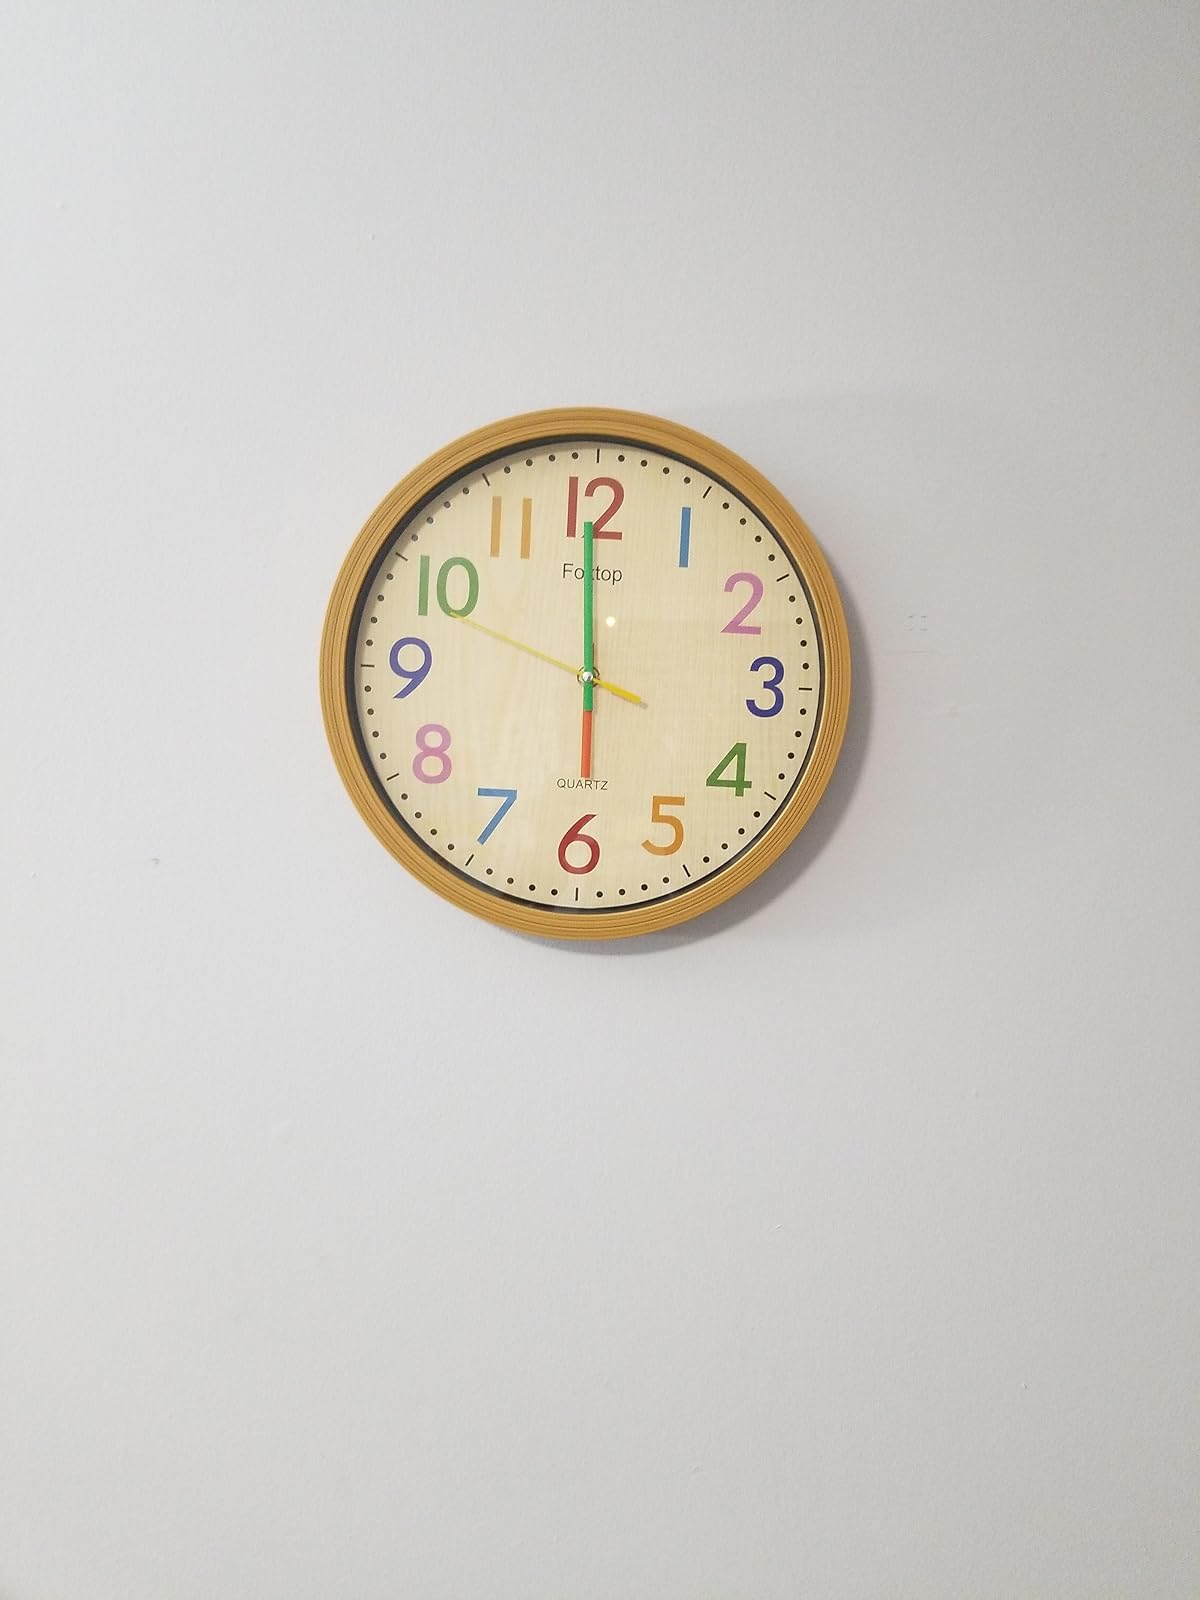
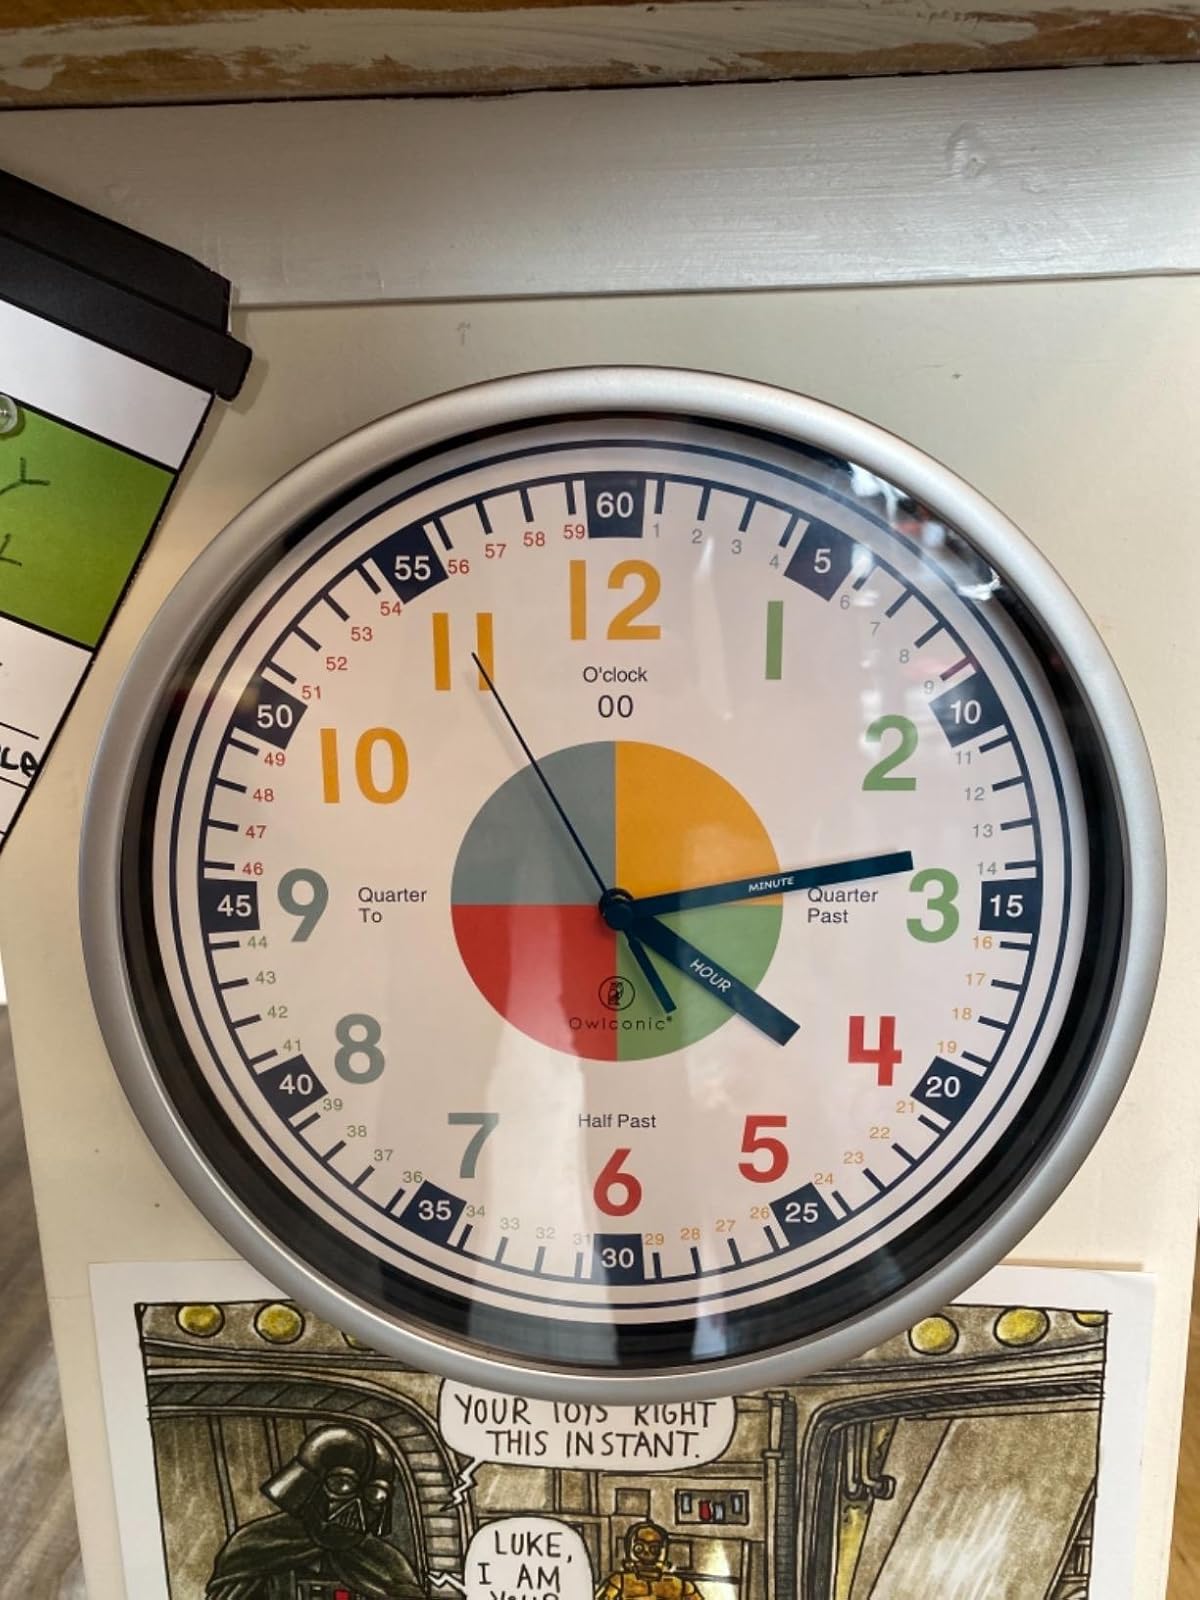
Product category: clock
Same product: no